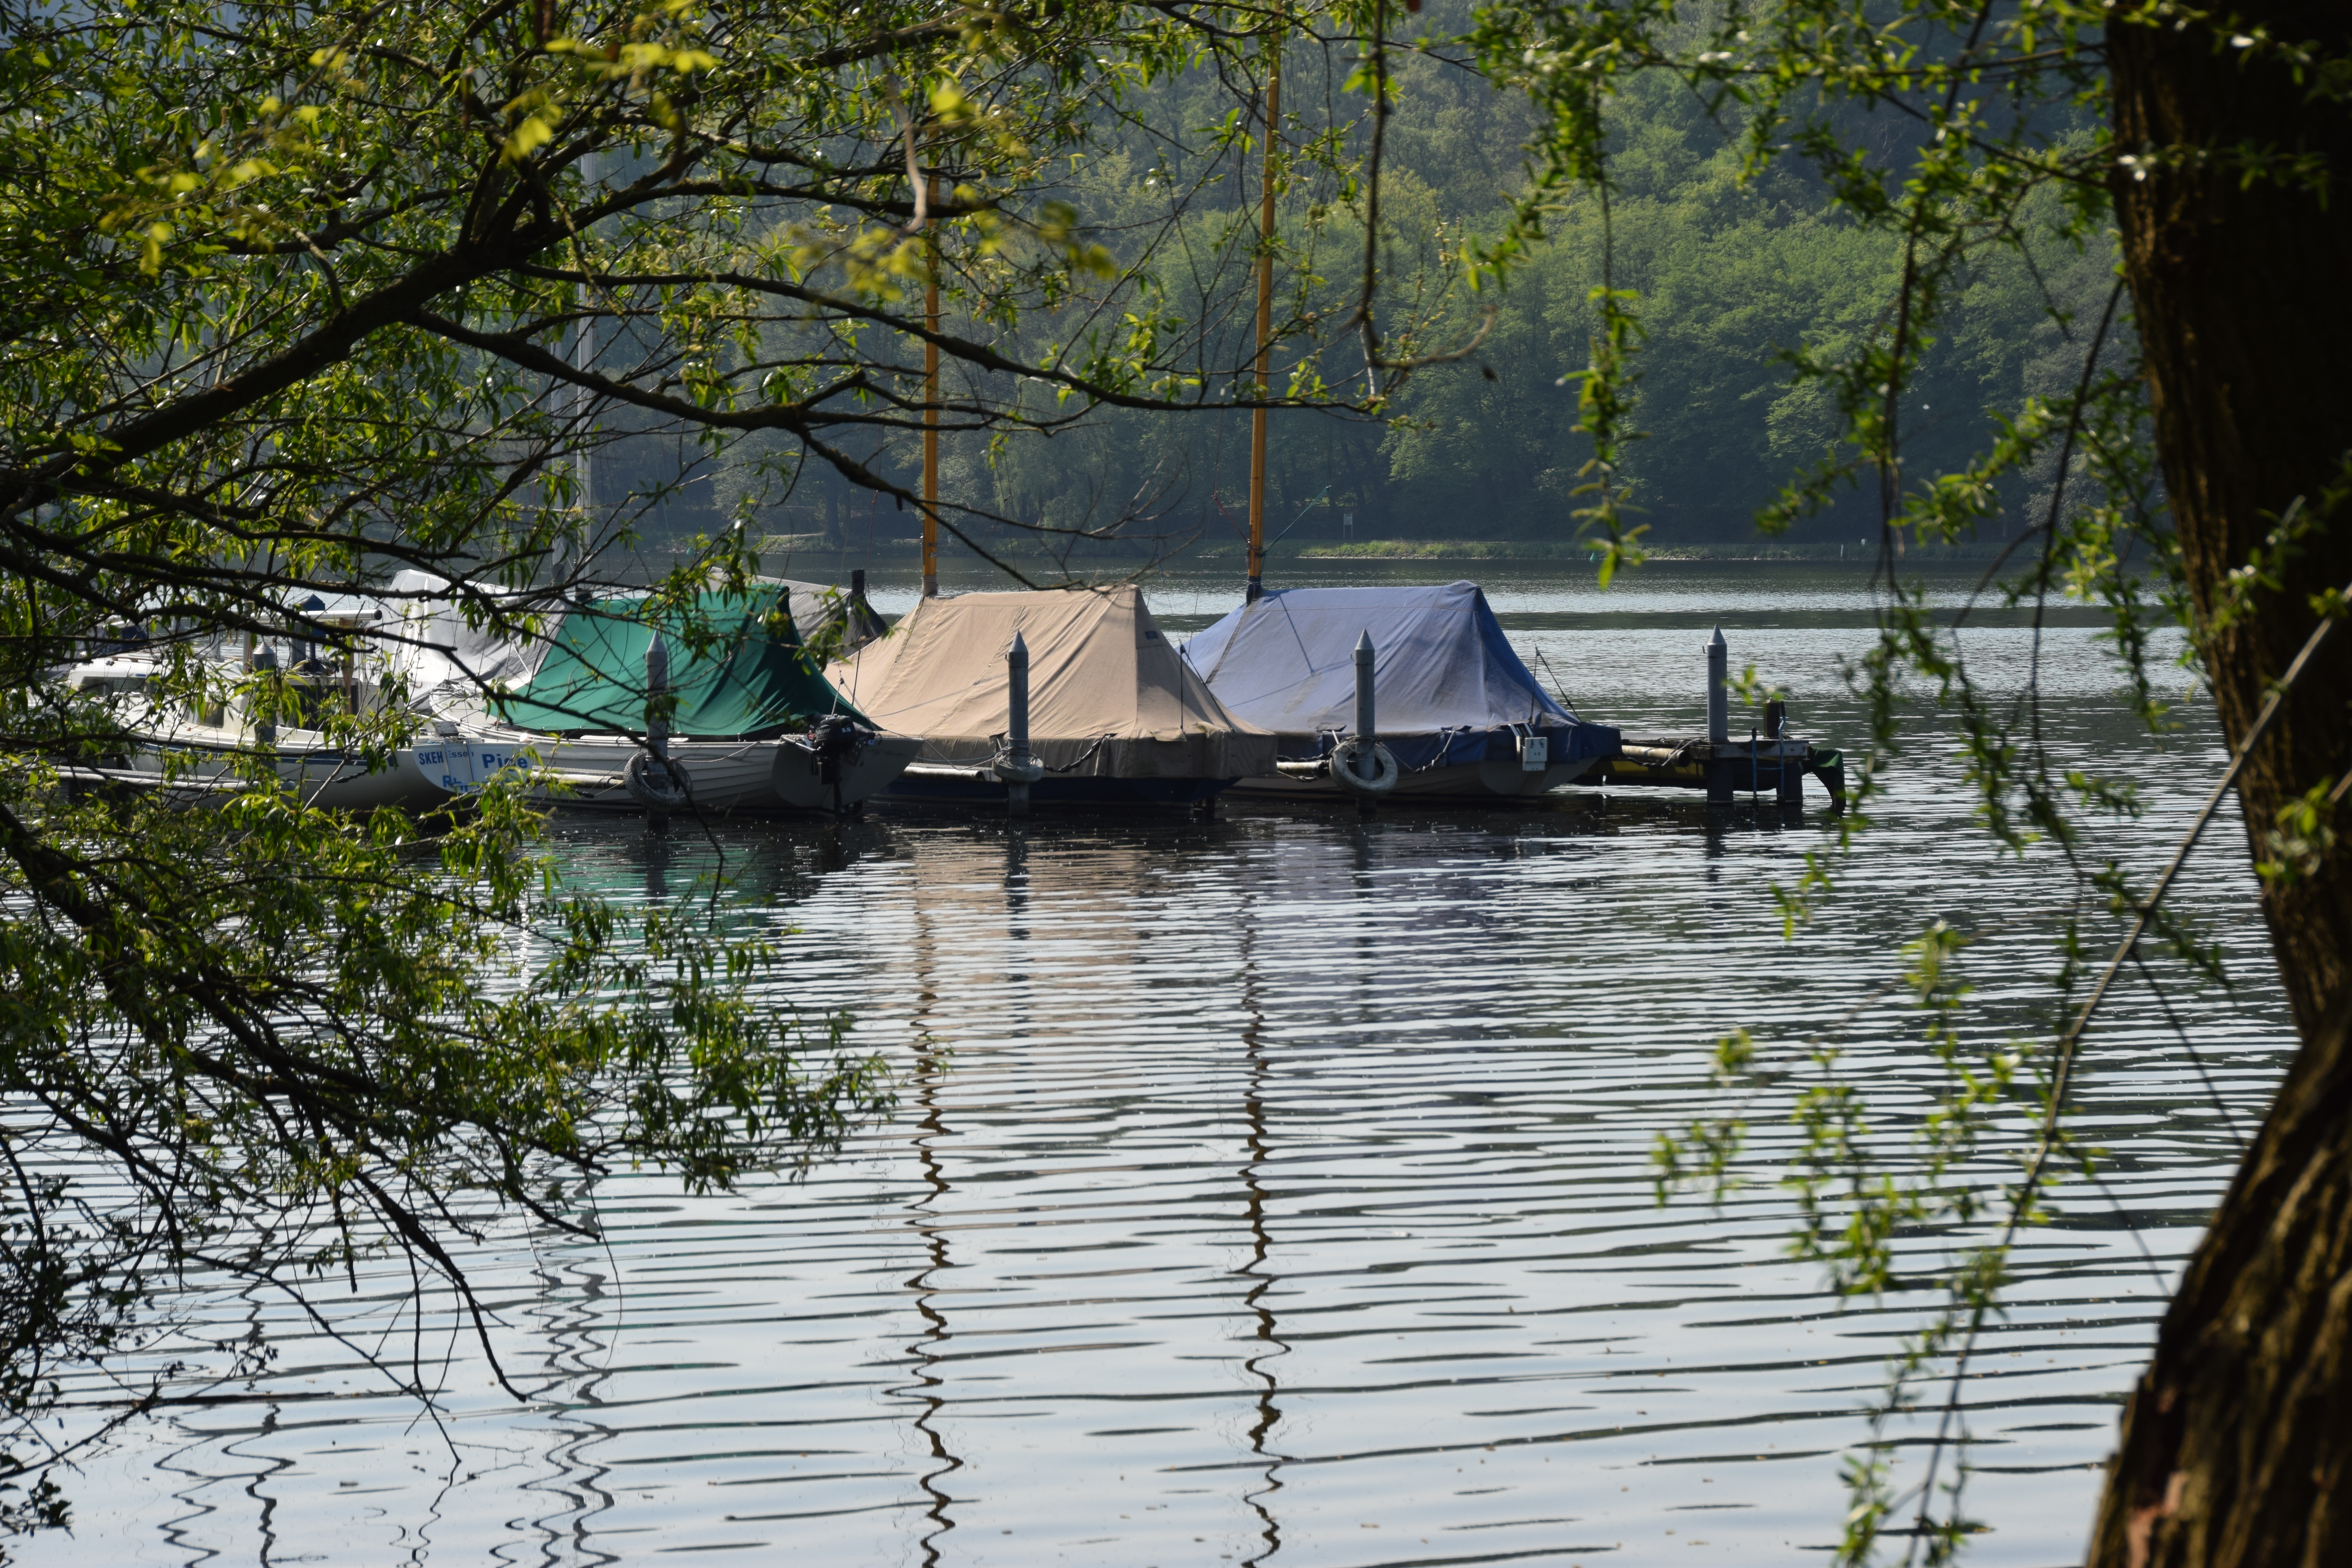
natural, water, boat, natural environment, tree, vehicle, natural landscape, lake, fluvial landforms of streams, vegetation, body of water, watercourse, bank, watercraft, landscape, wood, waterway, forest, plant, lacustrine plain, cottage, leisure, wetland, event, reflection, reservoir, nature reserve, water transportation, boats and boating equipment and supplies, pond, wildlife, floodplain, loch, jungle, lake district, riparian zone, ship, marsh, channel, dock, Freshwater marsh, riparian forest, bayou, canal, inlet, river, skiff